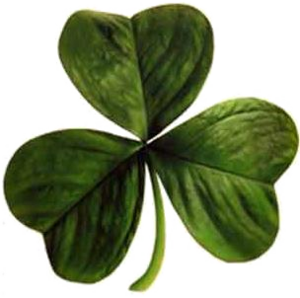
L’Irish Examiner, anciennement Cork Examiner, The Examiner, est un journal quotidien irlandais distribué sur l’ensemble du territoire national. À son lancement en 1841 il était distribué uniquement à Cork et dans sa région. Aujourd’hui ses principaux concurrents sont l’Irish Times et l’Irish Independent.
Turlough Hill, aussi connu sous le nom de Tomaneena, est un sommet des montagnes de Wicklow culminant à 681 mètres d'altitude, en Irlande. Il est composé de granite et recouvert de tourbières.
La Setanta Sports Cup, ou plus couramment Setanta Cup, est un tournoi de football opposant des clubs de la République d'Irlande et d'Irlande du Nord.
Le tourisme en Irlande représente une activité économique importante pour les deux entités de l'île d'Irlande, l'État d'Irlande indépendant et l'Irlande du Nord, une nation constitutive du Royaume-Uni.
Galway Corinthians RFC est un club de rugby irlandais basé dans la ville de Galway, en Irlande qui évolue dans le championnat irlandais de Troisième Division.